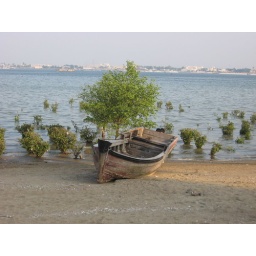
An old boat beached on the sand along the Seaside park in Zhanjiang.